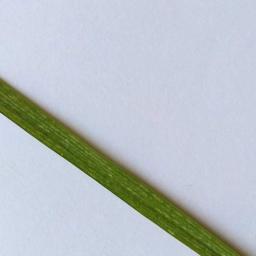
Label: Rice___Healthy